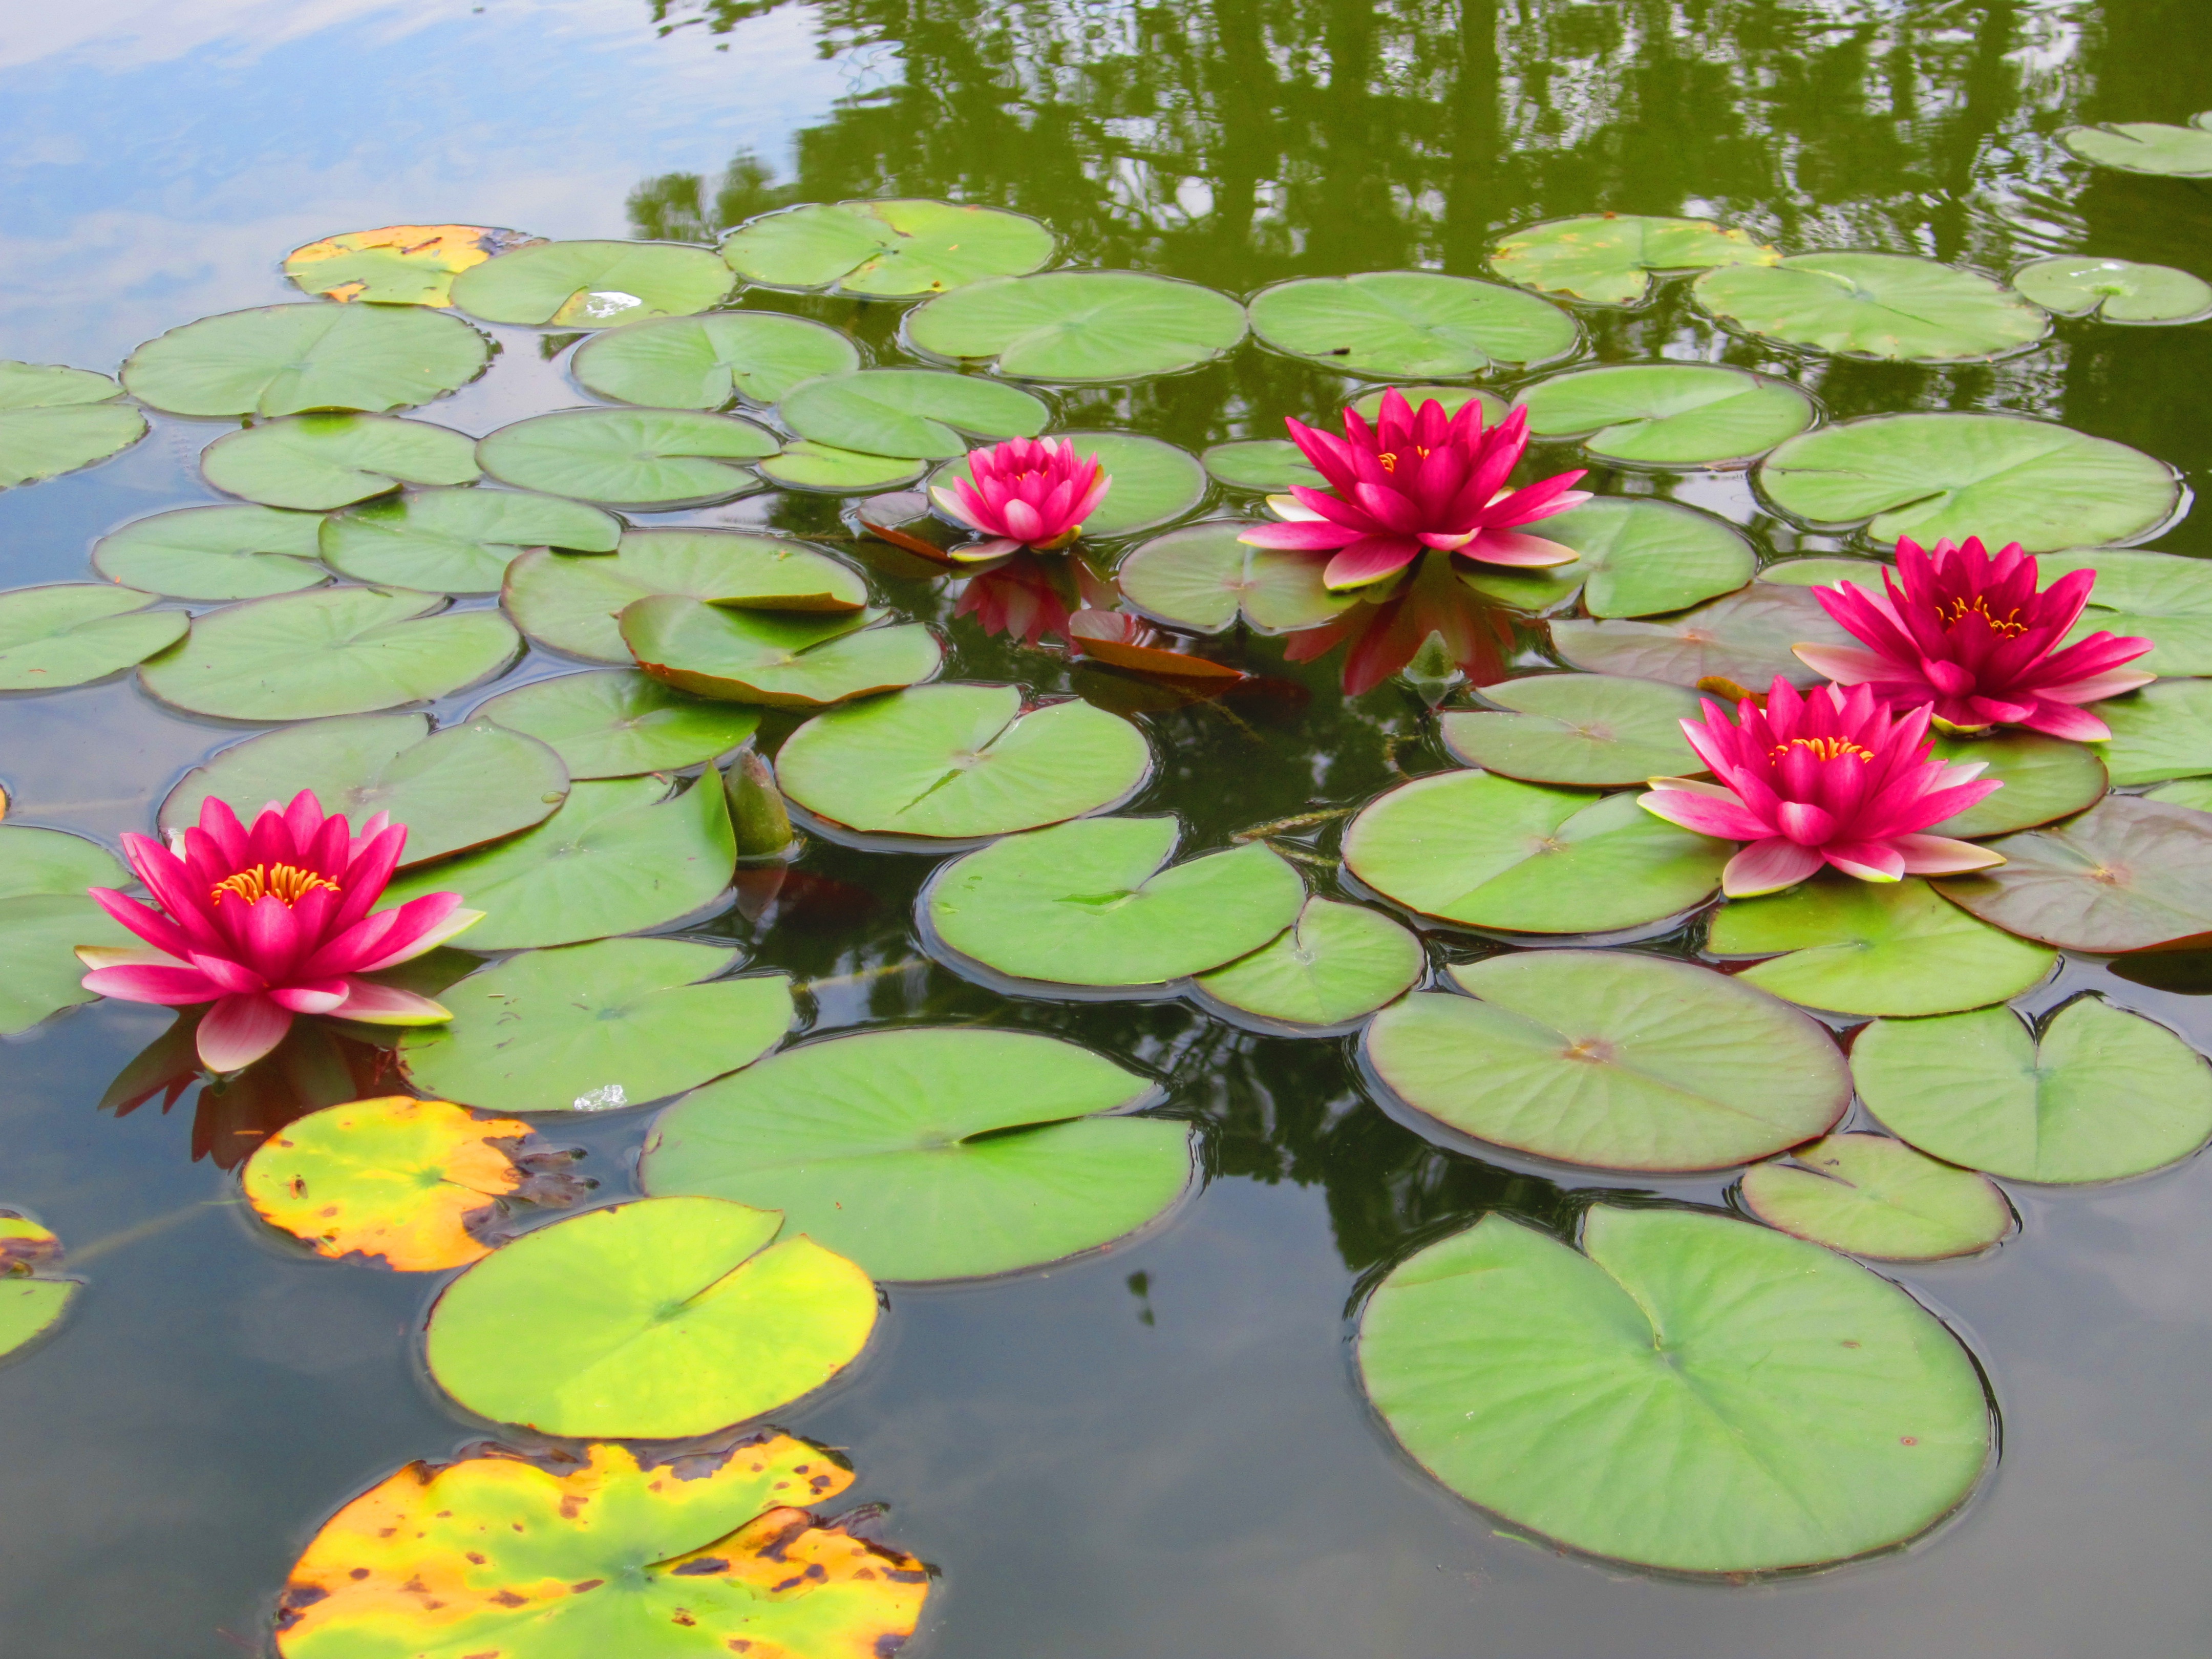
water, plant, leaf, flower, petal, lake, summer, pond, spring, green, botany, sacred lotus, aquatic plant, flora, flowers, rosa, lotus, lillies, floristry, ecosystem, flowering plant, annual plant, land plant, lotus family